Roshan-ud-Daulah

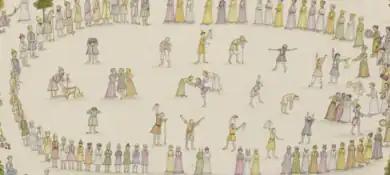

Roshan-ud-Daulah was known for the construction of the Sunehri Masjid in the Chandni Chowk in Dehli, which he built for the local Sufi Saint, Shah Bik, of whom he was a disciple. The Sunehri mosque is a place of interest as it was here that Nader Shah ordered a massacre in Delhi. As a governor of the region of Saharanpur, Roshan-ud-Daulah also donated the Ambehta to his Pir Shah Muhammad Baqir, a son of Shah Abdul Maali, whose descendants still retain their ancestral property. He celebrated Mawlid, the anniversary of the Prophet, "on a grand scale...everyday he sent abundant supplies of various preparations such as Pulao and Sheer Birunj(milk dressed in rice) during the entire period of the festivities." He spent vast sums during the Urs ceremony at the Dargah of the Chishti saint, Bakhtiyar Kaki, in Mehrauli of south Delhi. He provided elaborate lighting devices along the 15 km road that led to the Dargah from the imperial palace at Dehli.